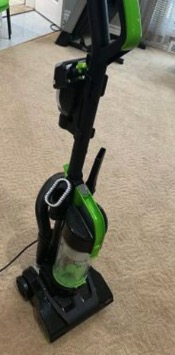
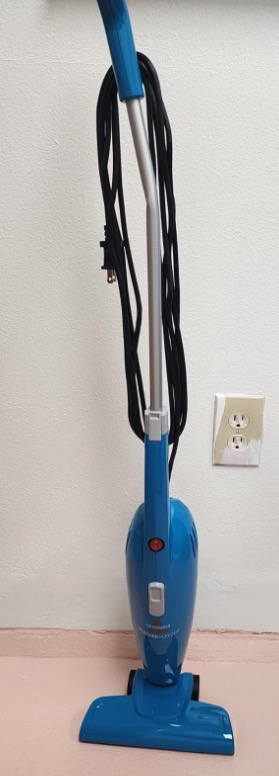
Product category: items_vacuum
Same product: no